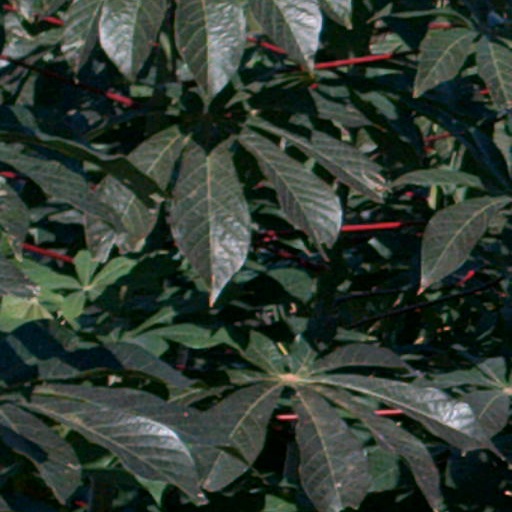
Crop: cassava